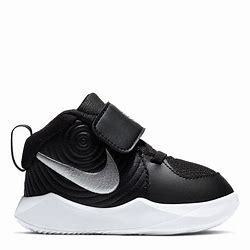
Brand: Nike
Model: Team Hustle D 9